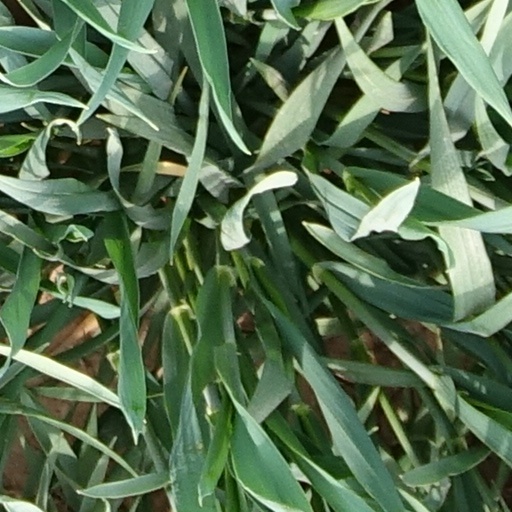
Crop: wheat